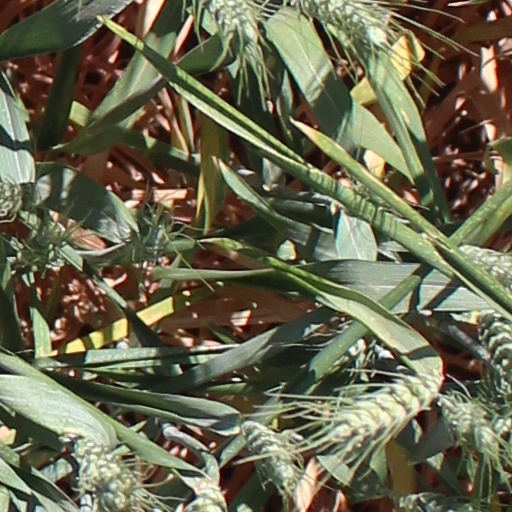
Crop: wheat